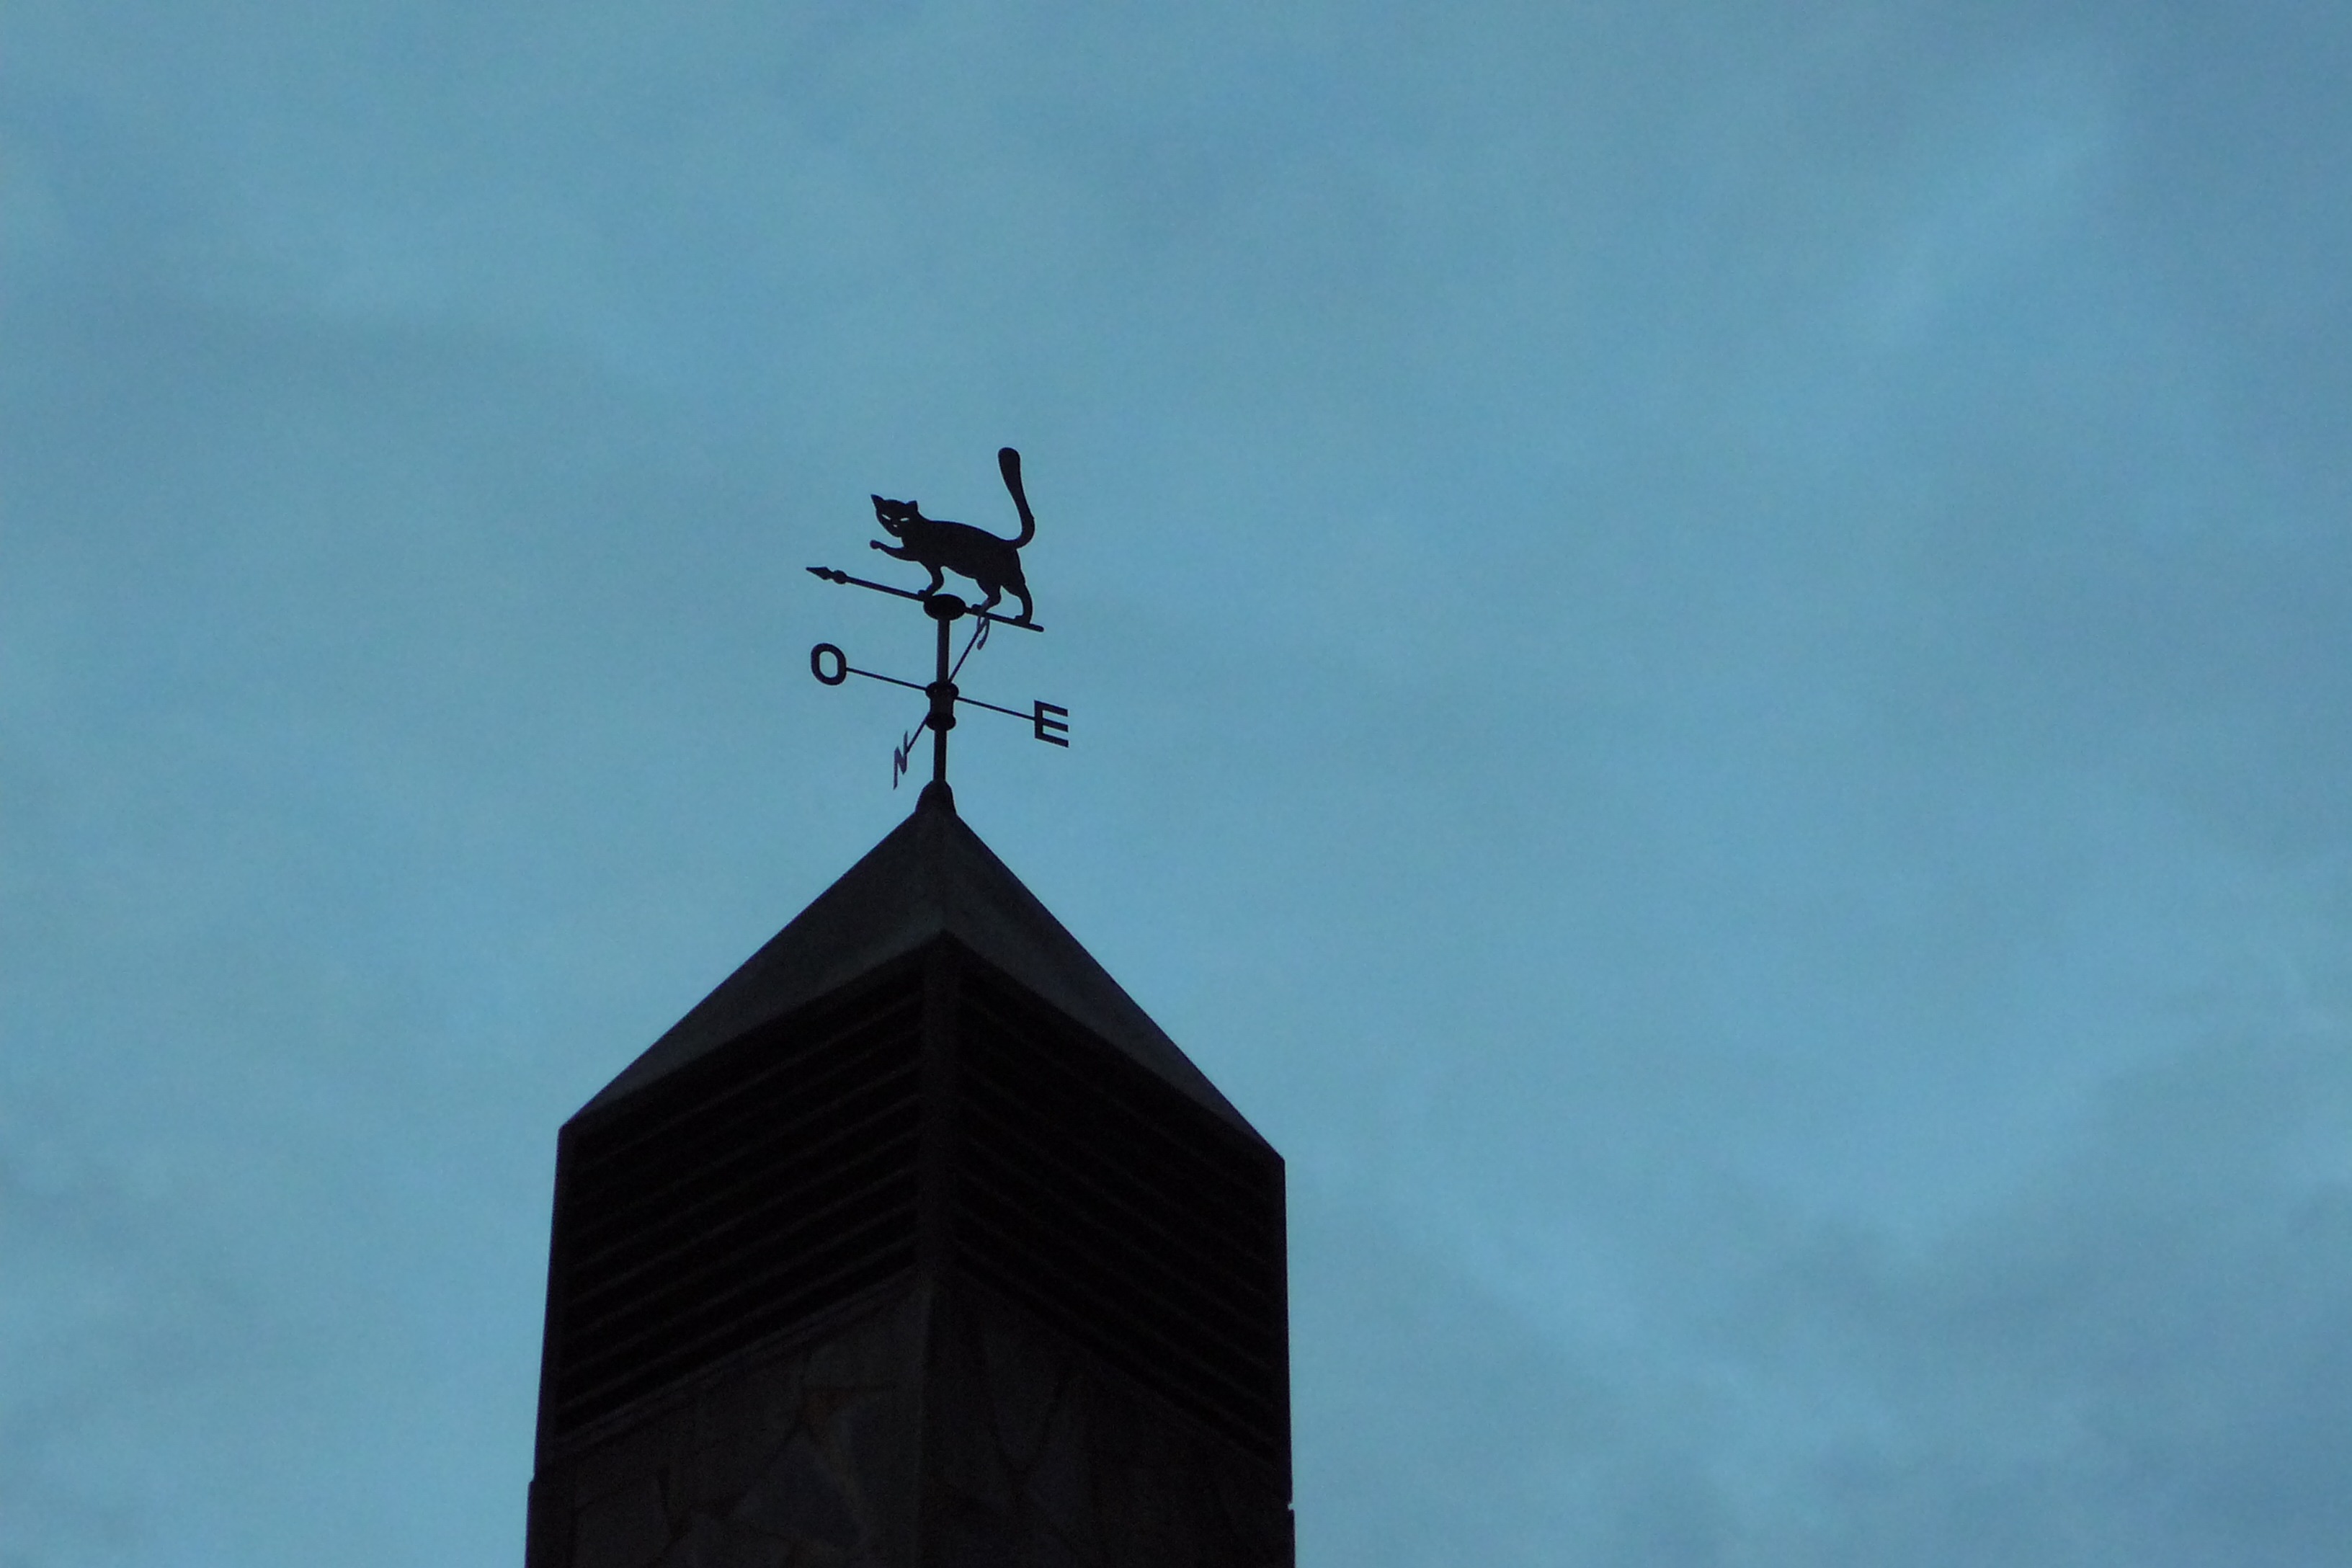
cloud, sky, air, wind, tower, cat, fireplace, blue, height, west, clouds, spire, steeple, this, veleta, cardinal points, atmosphere of earth, compass rose